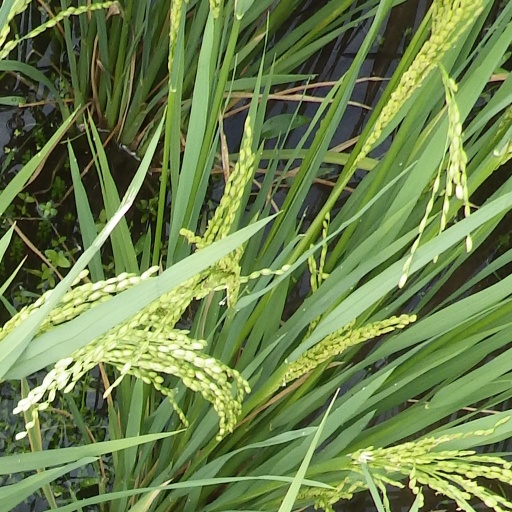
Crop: rice